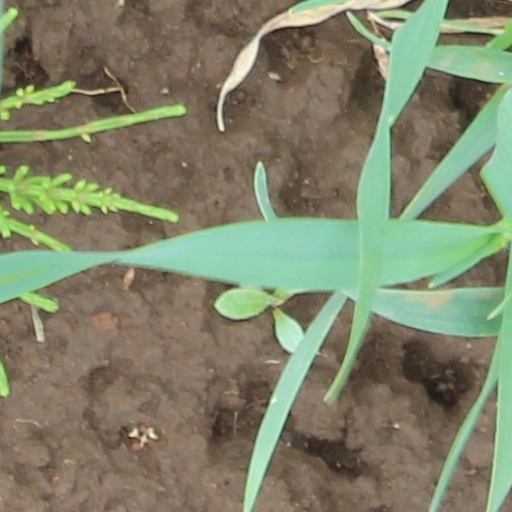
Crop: wheat